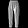
Label: Trouser